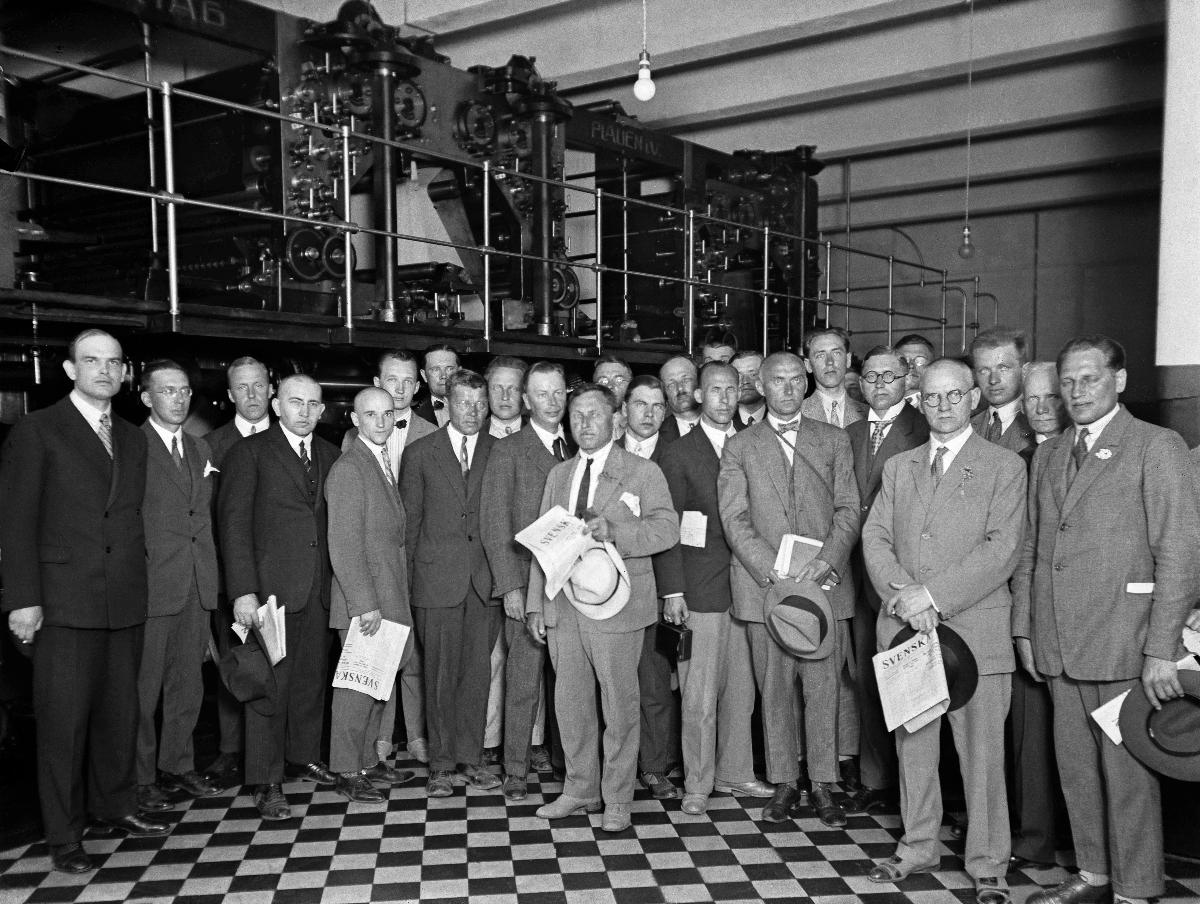
Sanomalehti Hufvudstadsbladetin toimitilat ja henkilökunta
Hufvudstadsbladets utrymmen och personal; Premises and staff of newspaper Hufvudstadsbladet
sisällön kuvaus: Sanomalehti Hufvudstadsbladetin rotaatiopaino, Läntinen Heikinkatu 22, Helsinki 1927. Äärimmäisenä vasemmalla G. W. E. Sjöberg. Taustalla uusi 64-sivuinen rotaatiopainokone. content description: Rotation press of newspaper Hufvudstadsbladet in Helsinki 1927. To the left G. W. E. Sjöberg. In the background the new 64-page rotation press. innehållsbeskrivning: Hufvudstadsbladets rotationspress vid V. Henriksgatan 22 i Helsingfors 1927. Ytterst till vänster G. W. E. Sjöberg. I bakgrunden den nya 64-sidiga rotationspressen.
Vuosi: 1927
Paikka: Suomi, Uusimaa, Helsinki
Aiheet: sanomalehdet; HBL; newspapers; premises; dagstidningar; tidningar; utrymmen